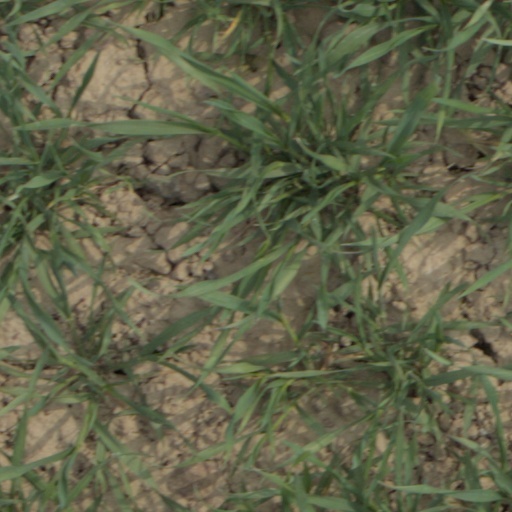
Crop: wheat